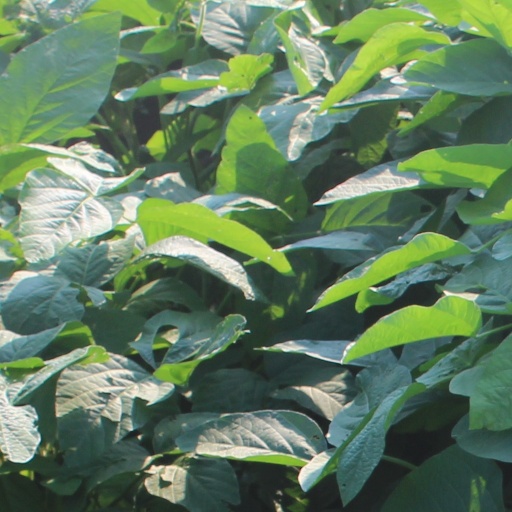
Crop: soybean